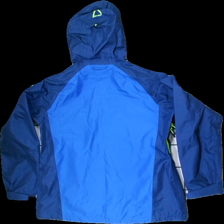
View: back
Type: Jacket
Category: Ladies
Brand: High Mountain
Colors: Blue
Material: 100% polyester
Cut: Regular
Size: 42
Season: All
Price range: 100-150
Recommended usage: Reuse